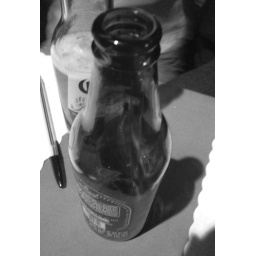
beer bottle in black and white